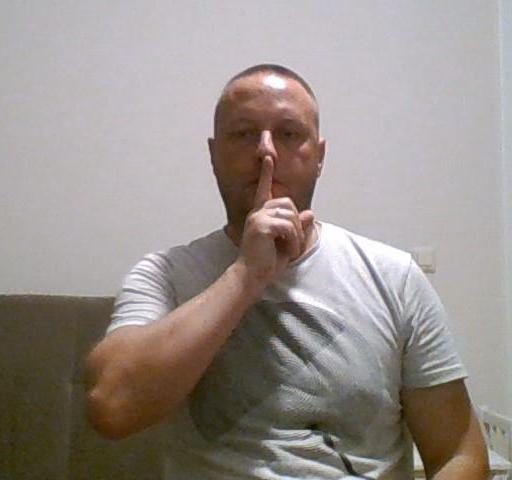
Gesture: mute